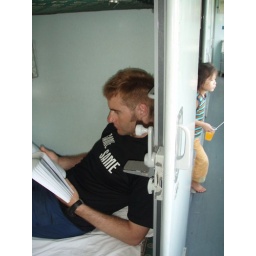
The little girl in the compartment next door was very curious about this big white guy on her train.